Full Gear (2022)

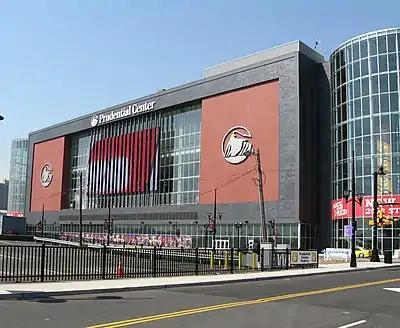
The event was held at the Prudential Center in Newark, New Jersey, marking All Elite Wrestling's first pay-per-view event held in the Tri-State area.

Full Gear is a professional wrestling pay-per-view (PPV) event held annually in November by All Elite Wrestling (AEW) since 2019, generally around the week of Veterans Day. It is one of AEW's "Big Four" PPVs, which includes Double or Nothing, All Out, and Revolution, their four biggest domestic events produced quarterly. Out of the four, Full Gear is AEW's only pay-per-view to be traditionally held on a Saturday. During All Out on September 4, 2022, it was announced that the fourth Full Gear event would take place on November 19, 2022, at the Prudential Center in Newark, New Jersey, marking AEW's first PPV held in the Tri-State area. It was also announced that the November 18 episode of "Friday Night Rampage" would air live from the same venue. Tickets for both events went on sale on September 23.